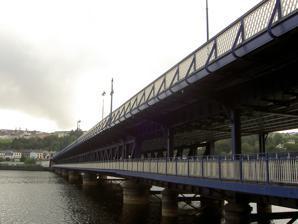
Building: Craigavon Bridge
Country: United Kingdom
Year built: 1933
Double decked bridge Craigavon Bridge Coordinates 54°59′26″N 7°19′04″W / 54.9906°N 7.3178°W / 54.9906; -7.3178 Carries A2 Crosses River Foyle Locale Derry Location The Craigavon Bridge is one of three bridges in Derry , Northern Ireland . It crosses the River Foyle further south than the Foyle Bridge and Peace Bridge . It is one of only a few double-decker road bridges in Europe. It was named after Lord Craigavon , the first Prime Minister of Northern Ireland . The present bridge was designed by the City Architect, Matthew A Robinson. Construction began in the late 1920s and was finished in 1933. The lower deck of the bridge originally carried a railway line for freight wagons, but that was replaced by a road in 1968. At each end, a silhouetted mural of a railway station stands to mark the former railway. On 3 July 1968, as part of a series of protests against housing conditions in Derry, the Derry Housing Action Committee (DHAC) held a sit-down protest on the newly opened second deck of the Craigavon Bridge. Hands Across the Divide , a pair of bronze statues forming a sculpture, produced by Derry sculptor Maurice Harron , are situated at the west end of bridge in Carlisle Square. History Craigavon Bridge is one of three bridges to be built in the area. The first bridge over the River Foyle was a wooden one, assembled in the United States and transported to Derry . It was built from 1789–1791, and sited between Bridge Street and Fountain Hill, about 90 metres north of the present bridge. The structure included a drawbridge because the inhabitants of Strabane had navigational rights on the river. In 1863, the steel Carlisle Bridge was erected, a little further upstream, almost where Craigavon Bridge is today, to replace the old wooden bridge. Panorama of Craigavon Bridge in 2018 References